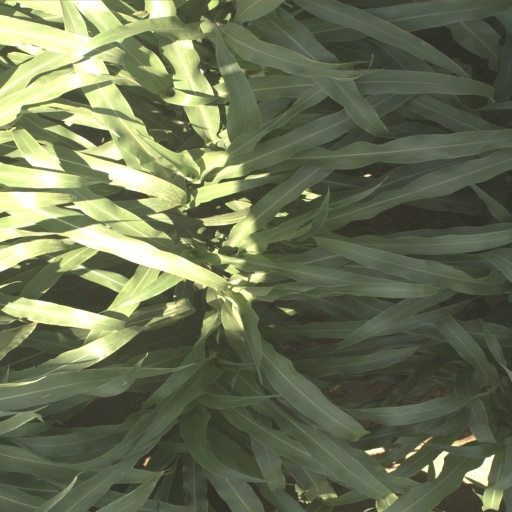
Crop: sorghum